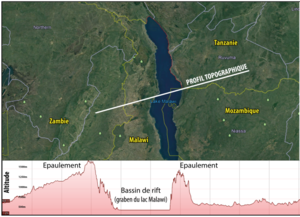
En géologie, un épaulement est le résultat d'un soulèvement de terrain par contrecoup d'un mouvement de masse terrestre.
Le lac Malawi est un des Grands Lacs d'Afrique de l'Est, anciennement appelé lac Nyasa, lac Nyassa ou encore lac Niassa au Mozambique, dont les rives se partagent entre trois États : le Malawi, le Mozambique et la Tanzanie.